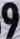
Number: 9